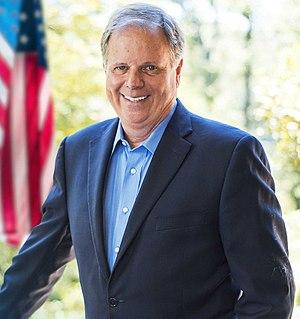
L'Alabama /alabama/ est un État du Sud des États-Unis ayant pour capitale Montgomery, et pour plus grandes villes Birmingham et Mobile. Avec 4 779 736 habitants en 2010, population estimée à 4 903 185 habitants en 2019, répartie sur une superficie de 135 765 km², l'État est le 23ᵉ du pays par sa population et le 30ᵉ par sa taille. Il est entouré par quatre États : le Mississippi à l'ouest, le Tennessee au nord, la Géorgie à l'est et la Floride au sud. Une petite bande de territoire lui donne en outre accès aux rives du Golfe du Mexique, et la partie sud des Appalaches se trouve au nord de l'État. Il comporte 67 comtés. Emblématique du Sud profond et connu à ce titre comme le « Cœur de Dixie », l'Alabama se caractérise par un climat subtropical, une importance des traditions religieuses et du conservatisme ainsi qu'une forte proportion d'Afro-Américains dans sa population.